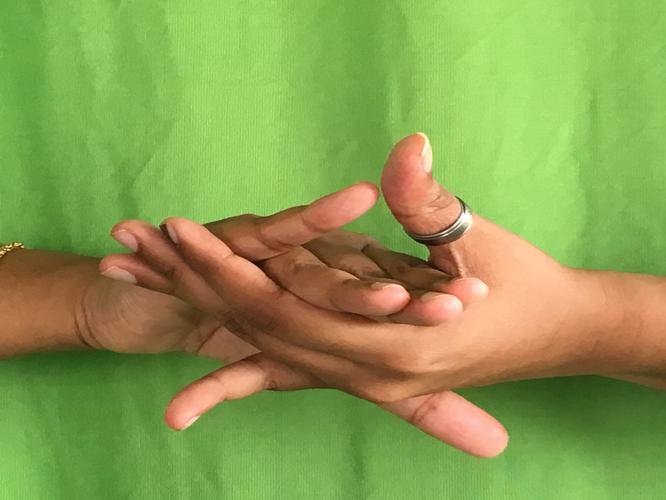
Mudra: Kurma
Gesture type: double_hand